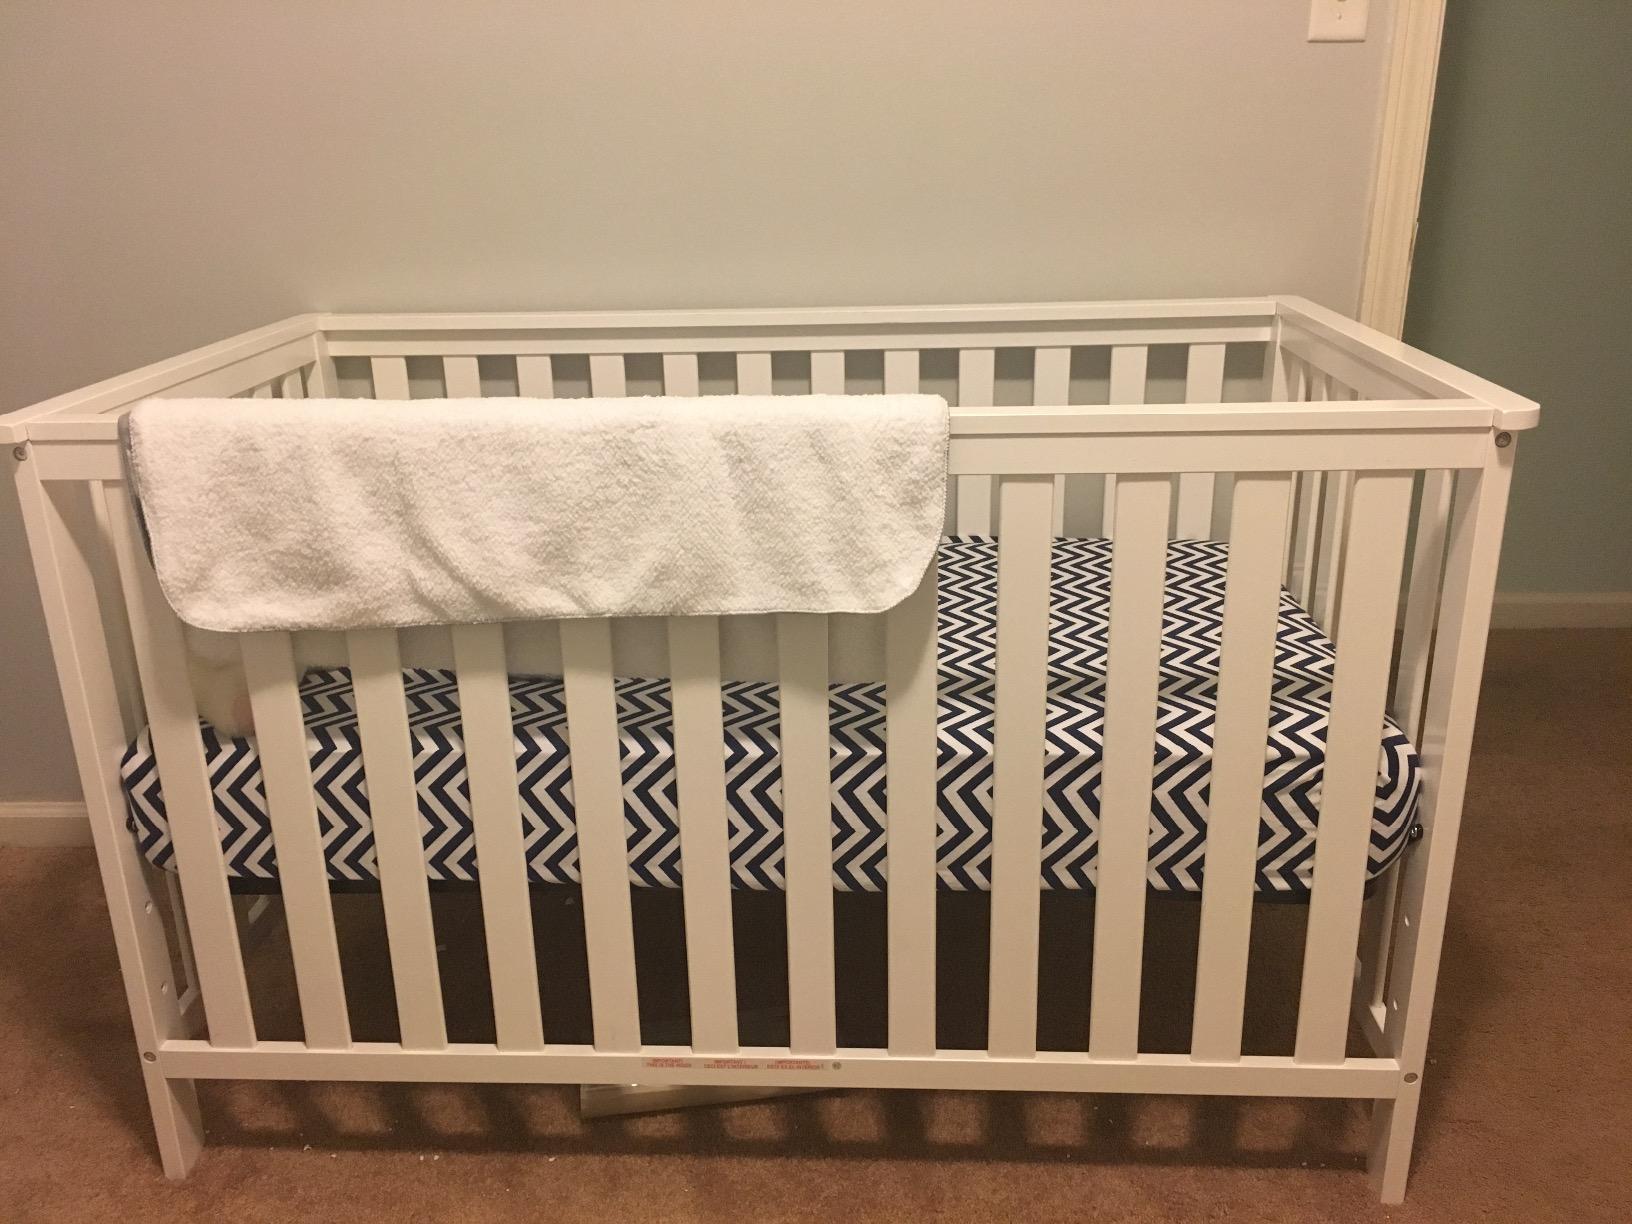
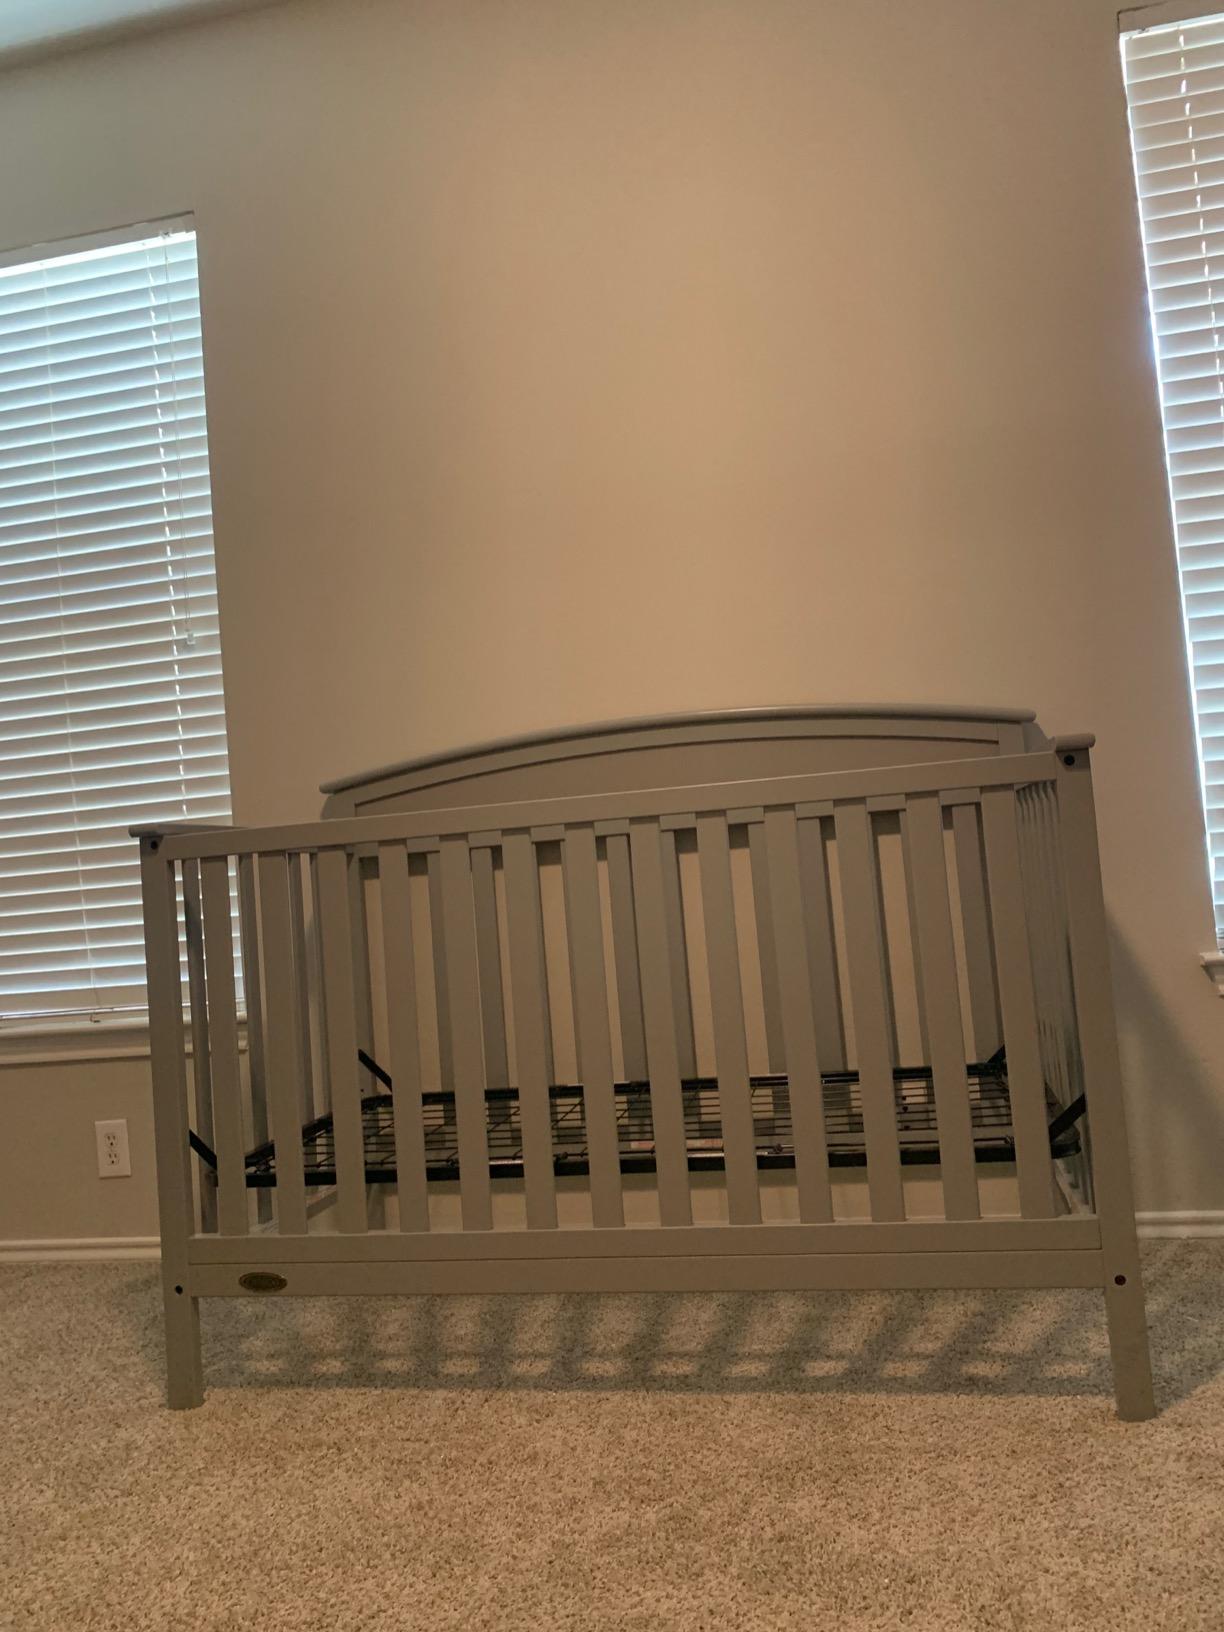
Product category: products_crib
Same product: no